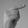
ASL letter: G